Death of Ana Clara Benevides

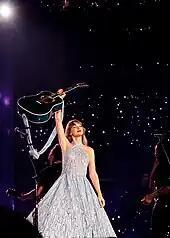
Taylor Swift during the Eras Tour (Inglewood, California, 2023)

Taylor Swift announced the Latin American leg of her sixth headlining concert tour, the Eras Tour, on 2 June 2023, with Rio de Janeiro and São Paulo amongst its stops in November 2023, marking Swift's return to Brazil after an eleven-year gap. More shows were added in both cities following high demand.